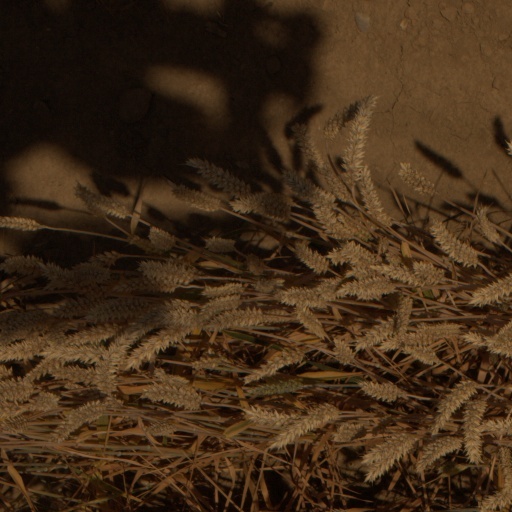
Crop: wheat